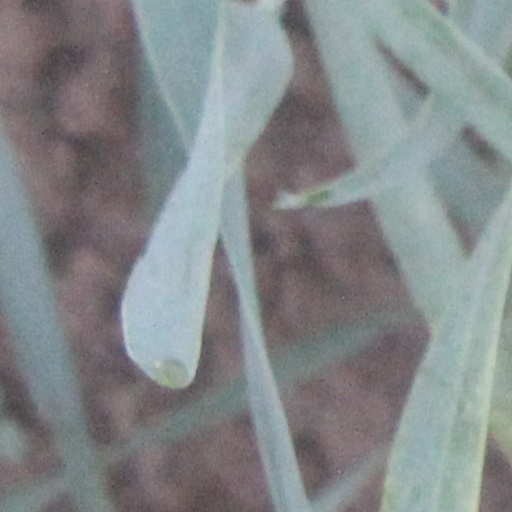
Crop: wheat